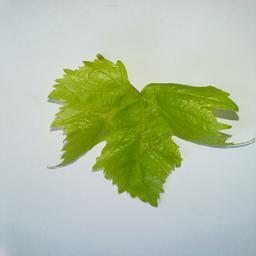
Label: Bacterial Leaf Spot